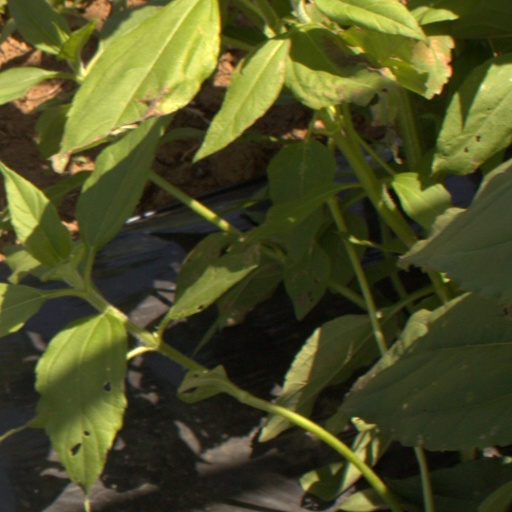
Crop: Jerusalem artichoke